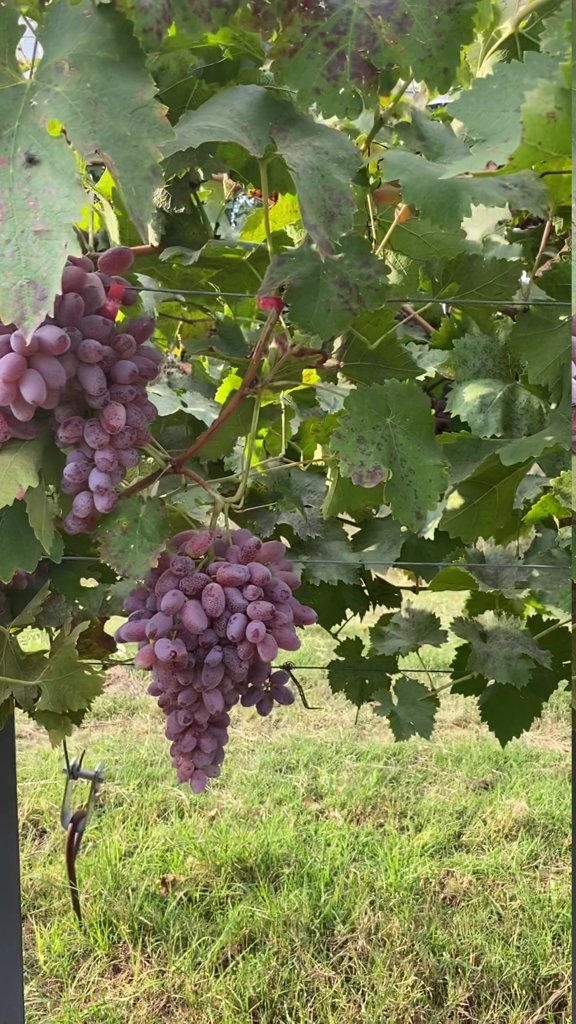
Berries visible: 147
Grape clusters: 3